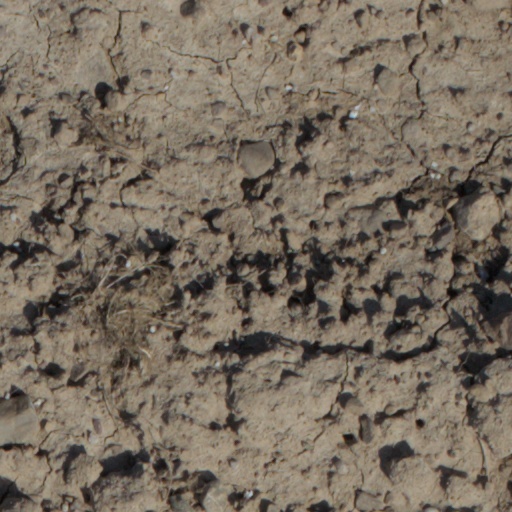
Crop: wheat